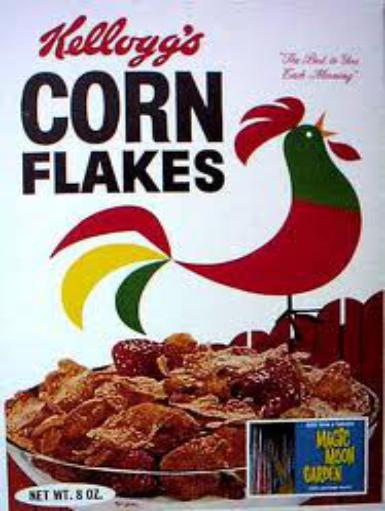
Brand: Corn Flakes
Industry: Food